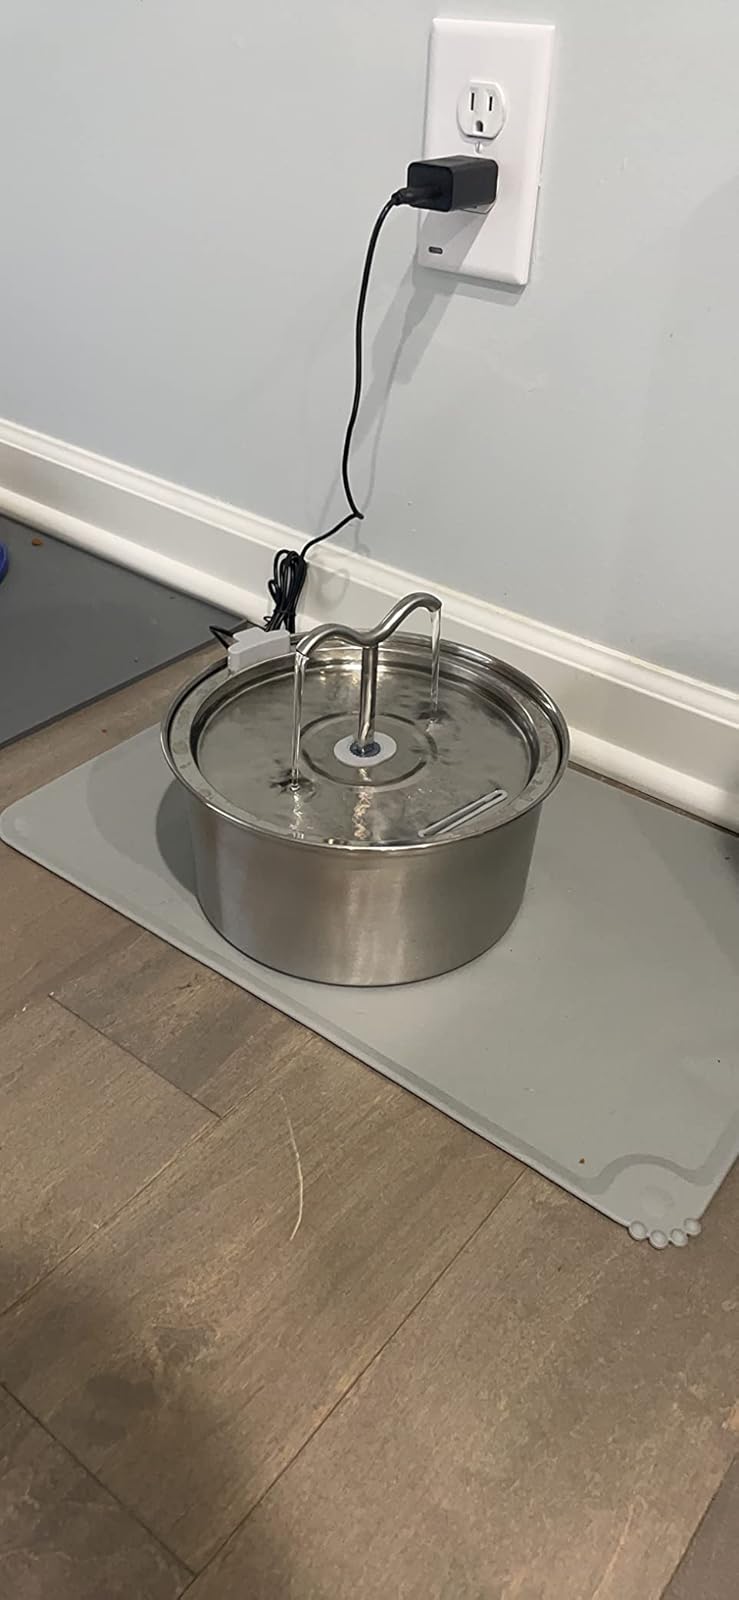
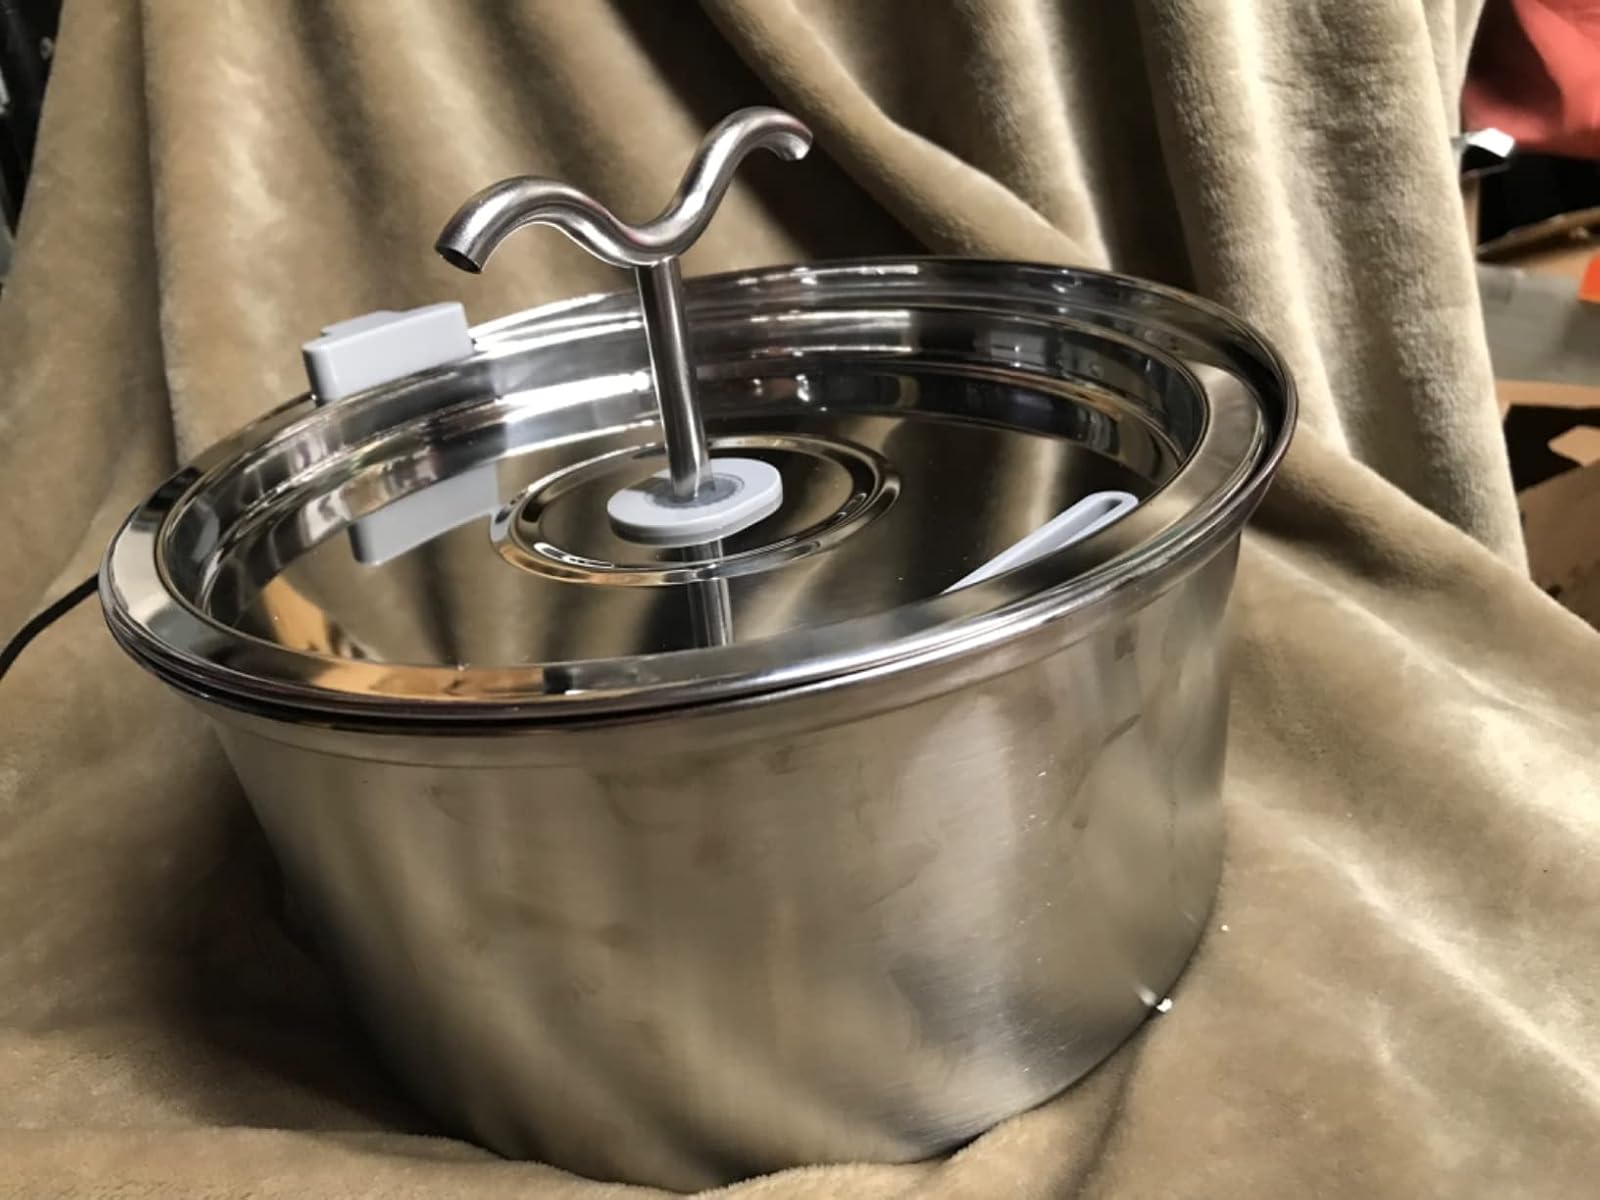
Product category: items_bowl
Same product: yes